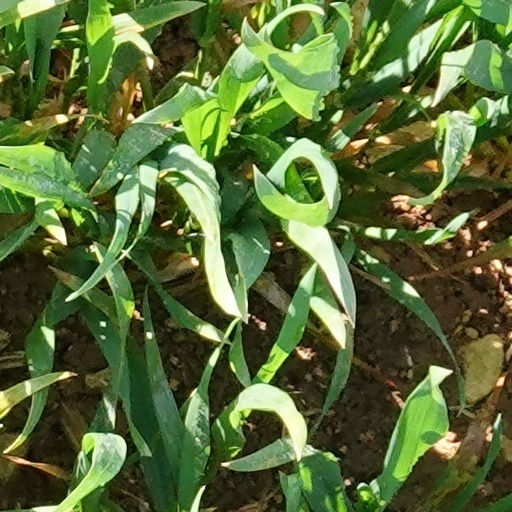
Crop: wheat